Sunfield G. A. R. Hall

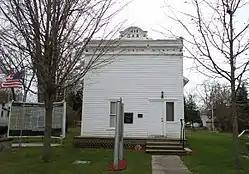

The Sunfield G. A. R. Hall, also known as the Sunfield Grand Army of the Republic Post No. 283 Hall, is a hall built for the Grand Army of the Republic fraternal organization, located at 115 Main Street in Sunfield, Michigan. It was listed on the National Register of Historic Places in 1992. The building has been in continuous use by organizations of descendants of Civil War veterans since its construction.